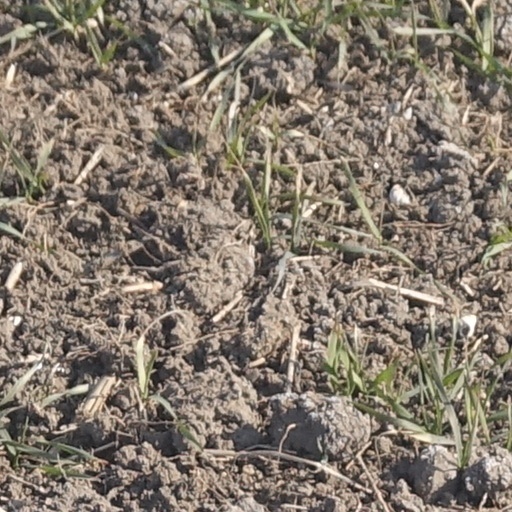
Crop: wheat